Allen F. Moore

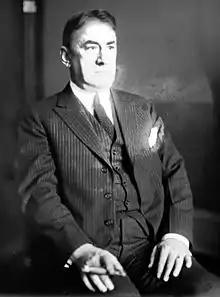

Allen Francis Moore (September 30, 1869 – August 18, 1945) was a U.S. Representative from Illinois.